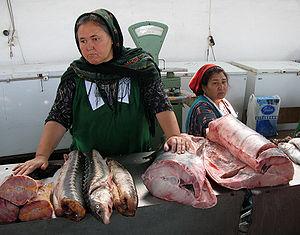
Les esturgeons forment une famille de poissons peuplant exclusivement l'hémisphère nord.